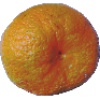
Label: mandarine